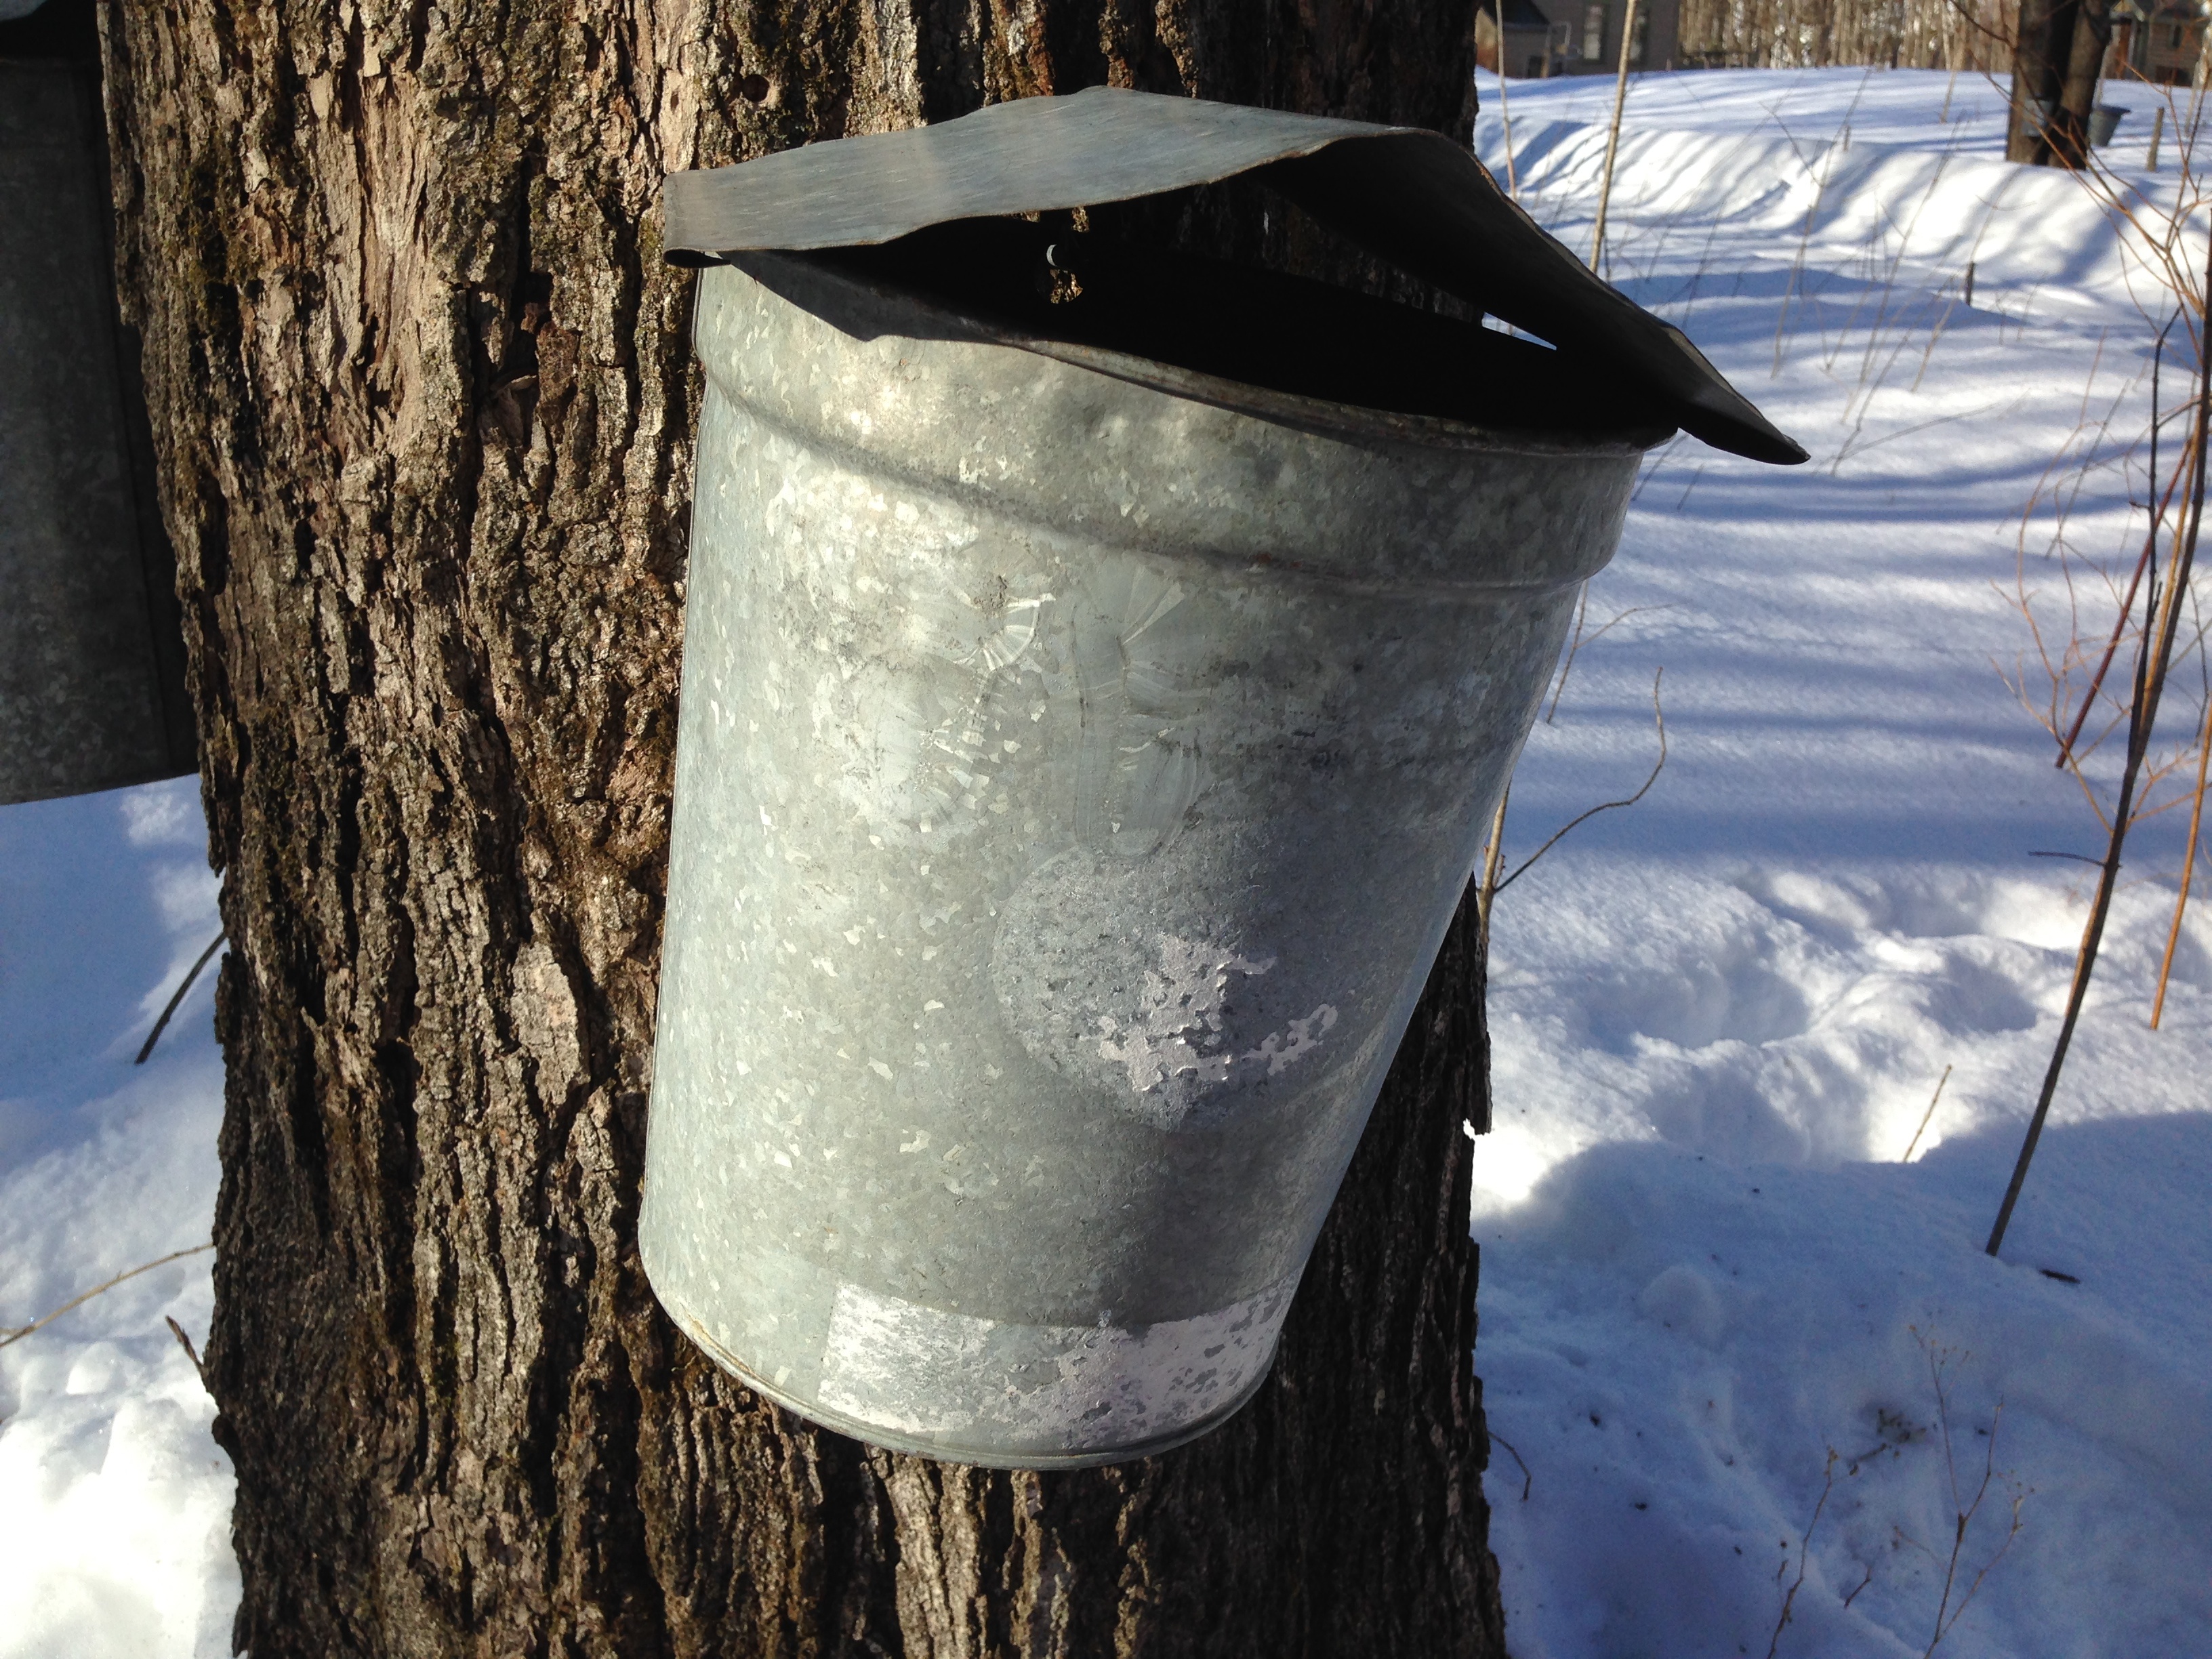
water, snow, winter, ice, weather, blue, season, cool image, freezing